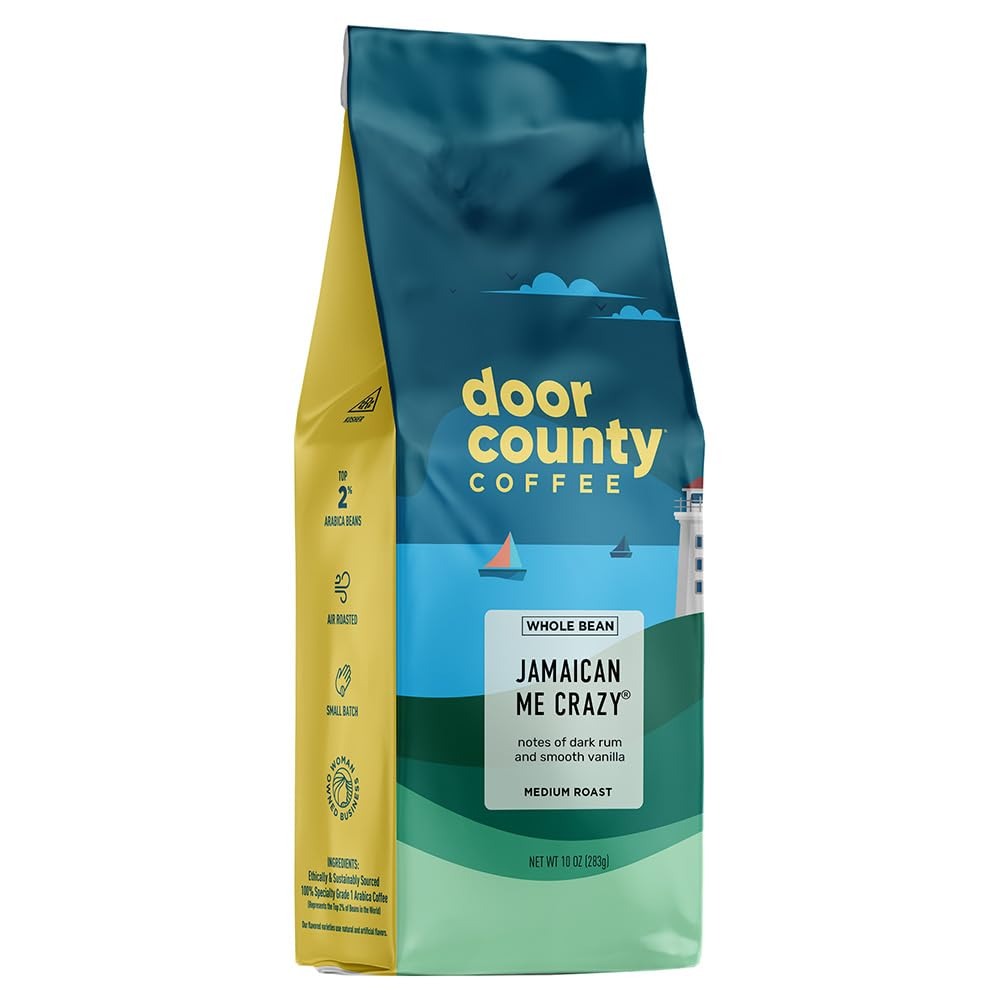
Item Name: Door County Coffee Jamaican Me Crazy® Flavored Whole Bean | 10 oz Bag | Medium Roast | 100% Specialty Arabica | Flavored Gourmet | Jamaican Me Crazy
Bullet Point 1: THE CARIBBEAN AWAITS…The notes of rum and vanilla are perfectly shaken (not stirred) to craft this Jamaican-inspired concoction. This smooth, low acidity medium roast boasts a flavorful sensation that takes your mind on a trip to the relaxing beaches of Jamaica.
Bullet Point 2: WEEKS SUPPLY OF COFFEE: Includes one 10 oz bag of flavored wholebean coffee to make about 7 pots of gourmet coffee in a drip style, regular coffee brewer.
Bullet Point 3: TOP SOURCED: We use only Specialty Class 1 Arabica coffee beans to make this flavored coffee wholebean medium roast, the top 2% of the coffee beans grown in the world!
Bullet Point 4: AIR ROASTED: Located in Door County, Wisconsin, Door County Coffee is a small, family-owned business, roasting every coffee bean to perfection, and to the same degree every single time and using Hot Air Roasting in Fluidized Air Bed Roasters. This specialized and unique process suspends the beans in hot air to be sure they are moving at all times and roast evenly.
Bullet Point 5: GUILT FREE TREAT: All of our specialty coffees can be enjoyed guilt-free. They are keto friendly with no dairy or gluten and contain 0 grams of sugar, fat, and carbs per 6 oz serving!!
Bullet Point 6: READY TO BREW: No matter how you brew it, our coffee can be perfectly ground to be ideal for a variety of coffee brewing methods, including traditional drip brewer, french press, or cold brew.
Product Description: THE CARIBBEAN AWAITS… The notes of rum and vanilla are perfectly shaken (not stirred) to craft this Jamaican-inspired concoction. This smooth, low acidity medium roast boasts a flavorful sensation that takes your mind on a trip to the relaxing beaches of Jamaica. Jamaican Me Crazy, Rum & Vanilla flavoring, Rum & Vanilla flavored coffee, rum lover, Vanilla lover, coffee, door county, door county coffee, coffee beverages, craft coffee, coffee roaster, coffee beans, whole bean coffee, coffee ground, gourmet coffee, small-batch coffee, coffee bag, coffee grounds, flavored coffee ground, coffee flavored, flavored coffee, medium roast coffee, ground coffee, keto coffee, coffee gifts, ground coffee medium roast, coffee gift basket, coffee gift set, coffee gift, coffee flavoring, coffee beans whole beans, coffee flavoring, medium roast coffee beans, flavored coffee beans, medium roast ground coffee, coffee flavor, coffee flavors, coffee flavored, ground flavored coffee
Value: 10.0
Unit: Ounce

Price: 12.99